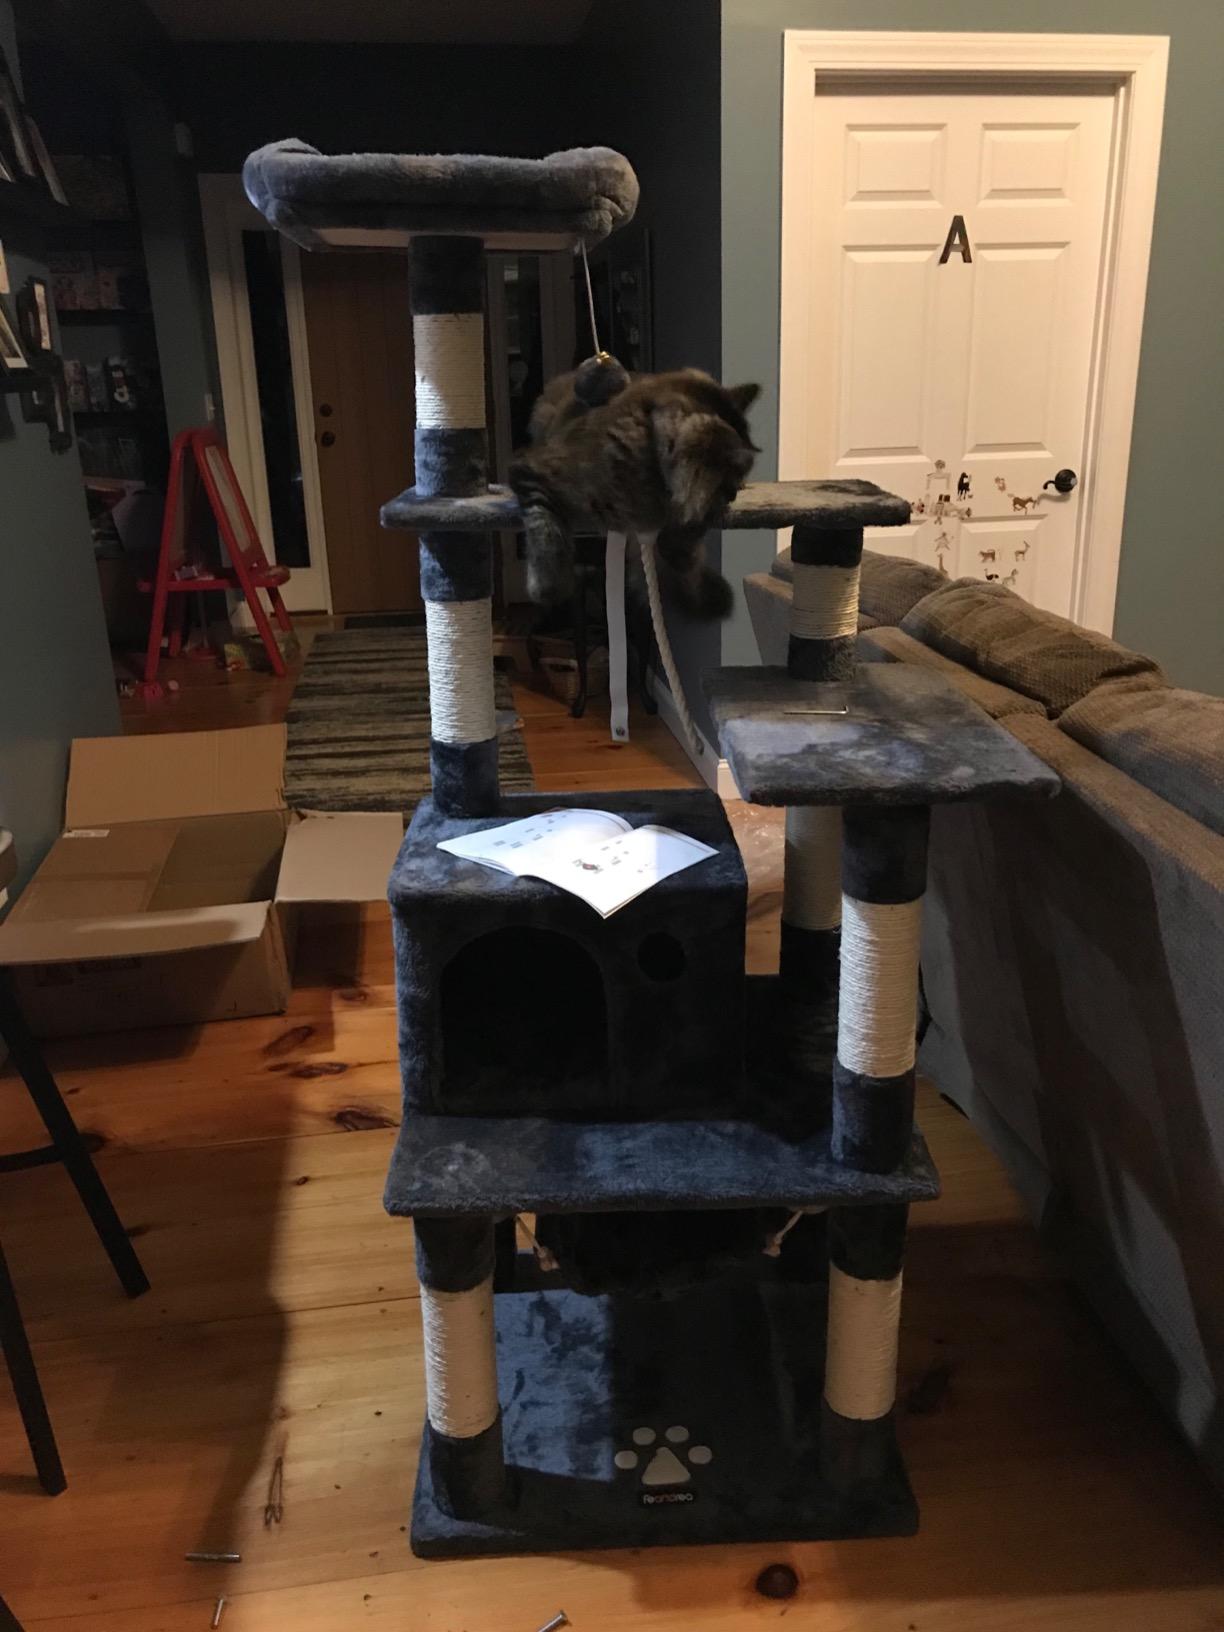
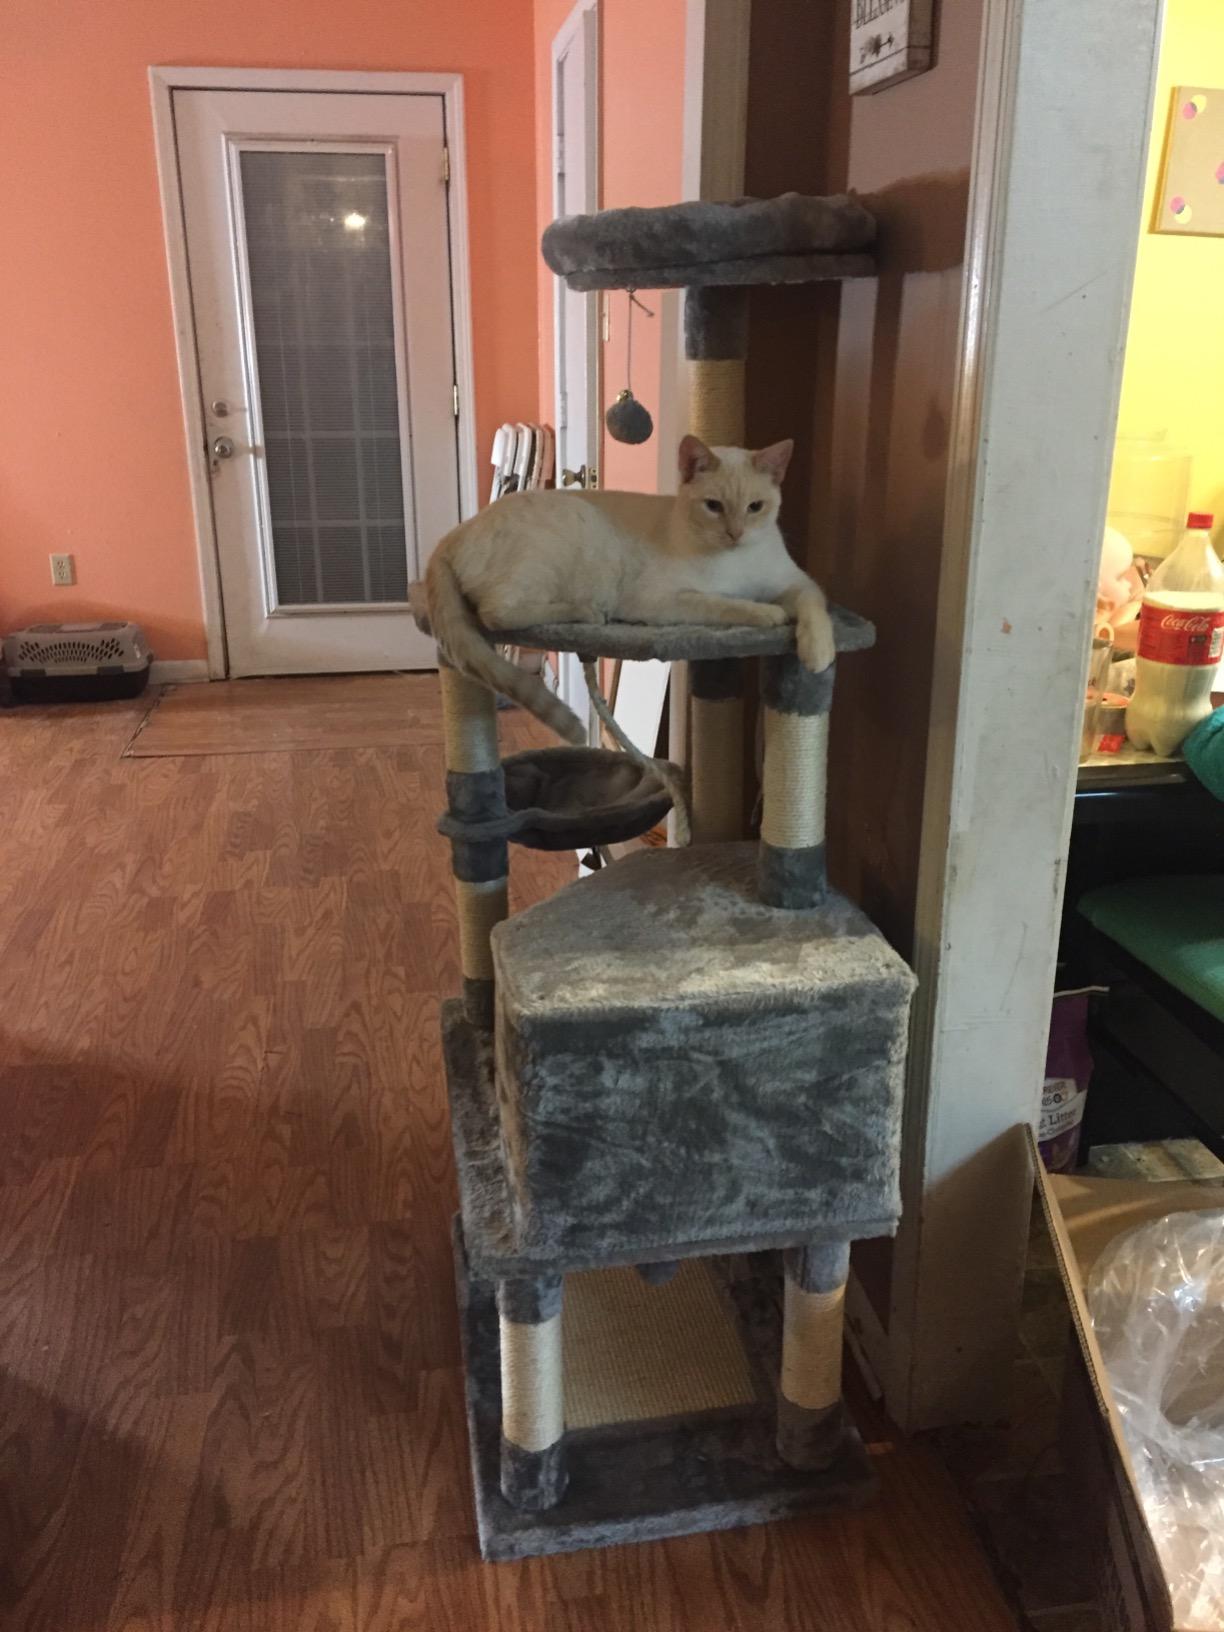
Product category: items_cat tree
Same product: no